Papal slippers

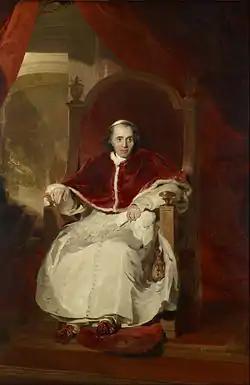
"Portrait of Pope Pius VII" wearing papal slippers (1819, Thomas Lawrence, Royal Collection, Windsor).

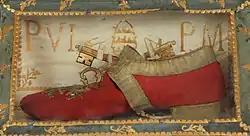
Pius VI pontifical slipper in Museo Cappuccini Firenze

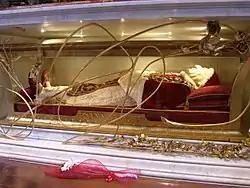
Glass sarcophagus of Pope John XXIII in St. Peter's Basilica.

The Papal slippers are a historical accoutrement worn by the Pope. The papal slippers were a form of episcopal sandals worn by bishops. However, unlike the (rarely seen) episcopal sandals, which change with the liturgical colour, the papal slippers were always red.